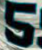
Number: 5